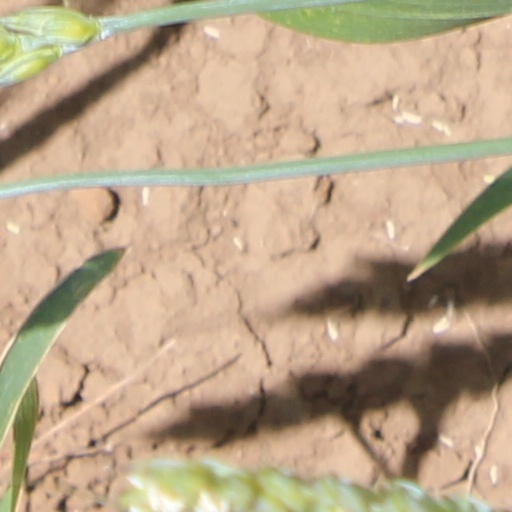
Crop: wheat